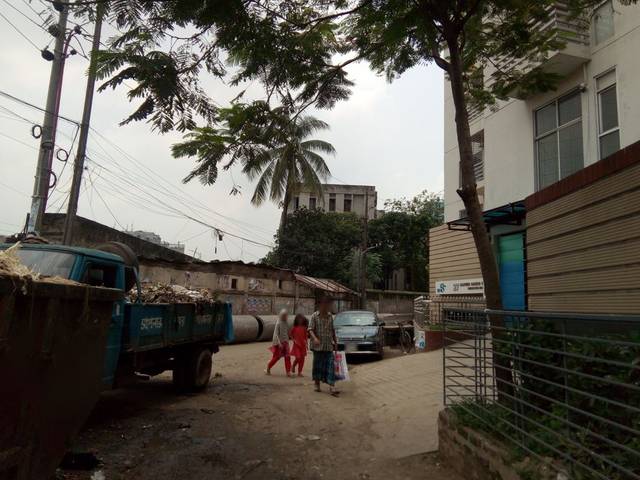
Region: Bangladesh
Coordinates: 23.723, 90.402